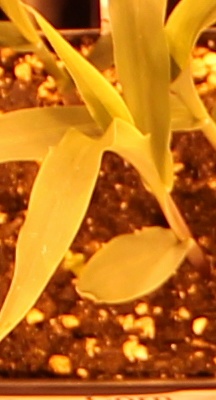
Label: Corn